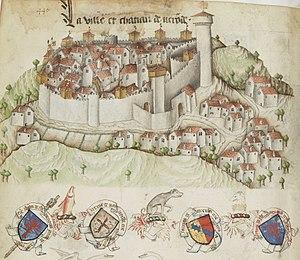
Néronde in armorial d'Auvergne description de villes chateaux et blasons.
Néronde est une commune française située dans le département de la Loire en région Auvergne-Rhône-Alpes.